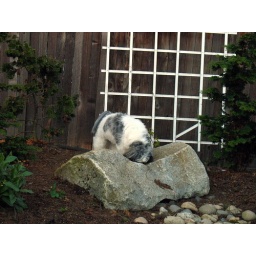
Dexter eating the moss growing on a rock in my yard. gross.